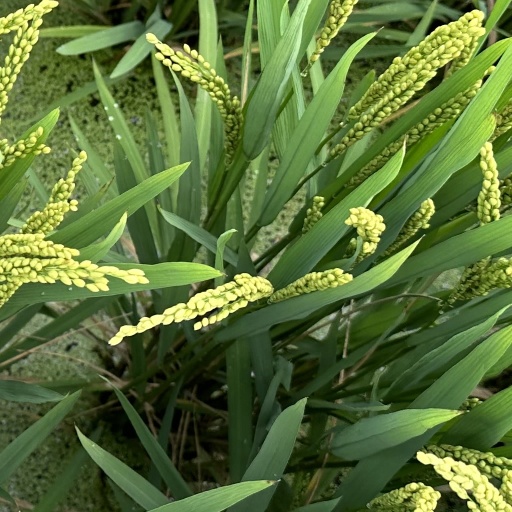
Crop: rice